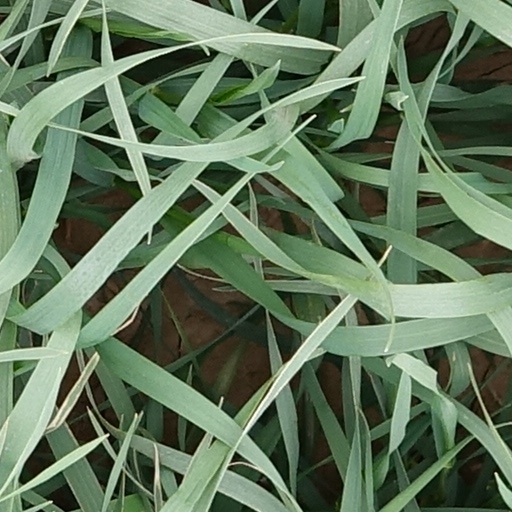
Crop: wheat